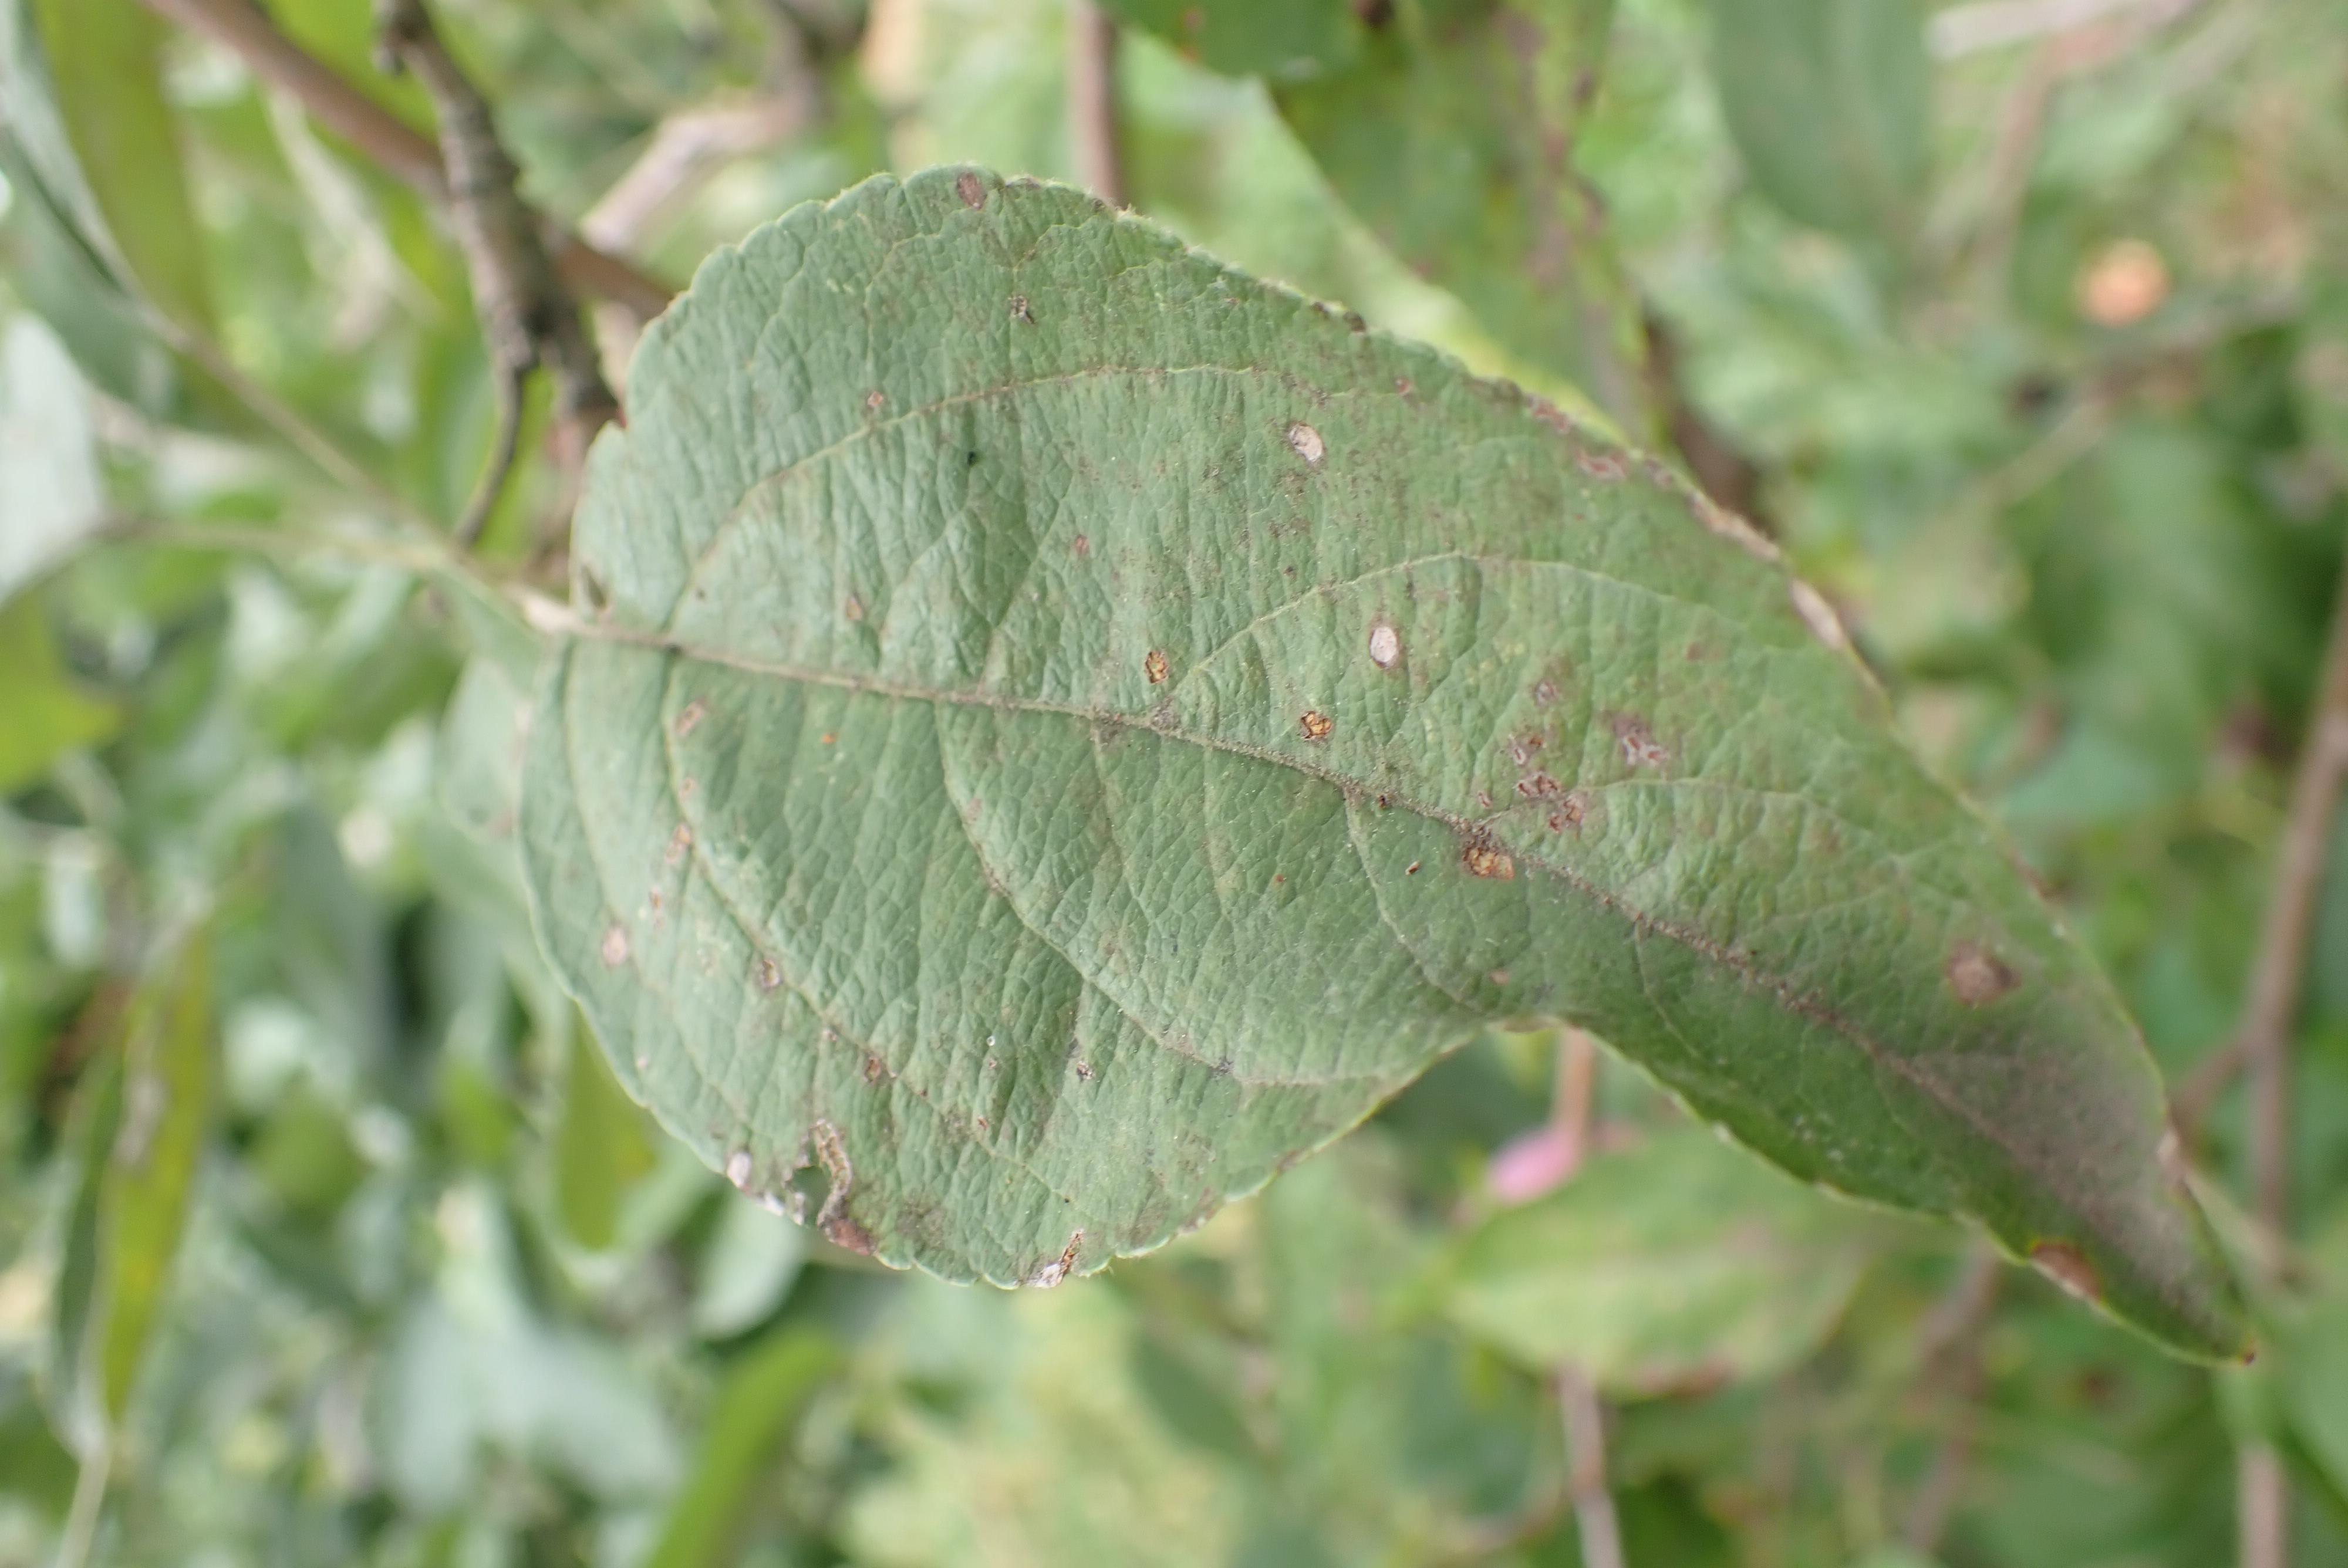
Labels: complex